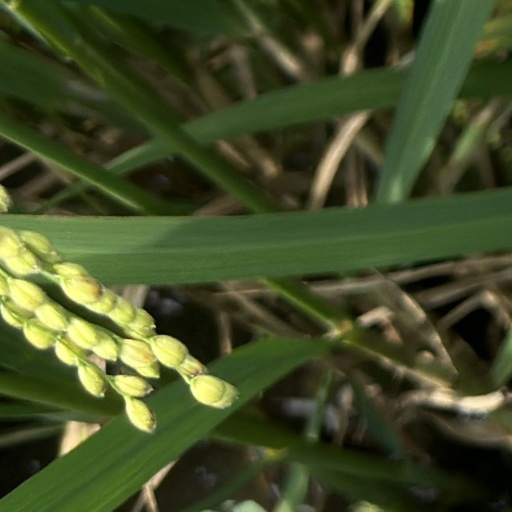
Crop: rice